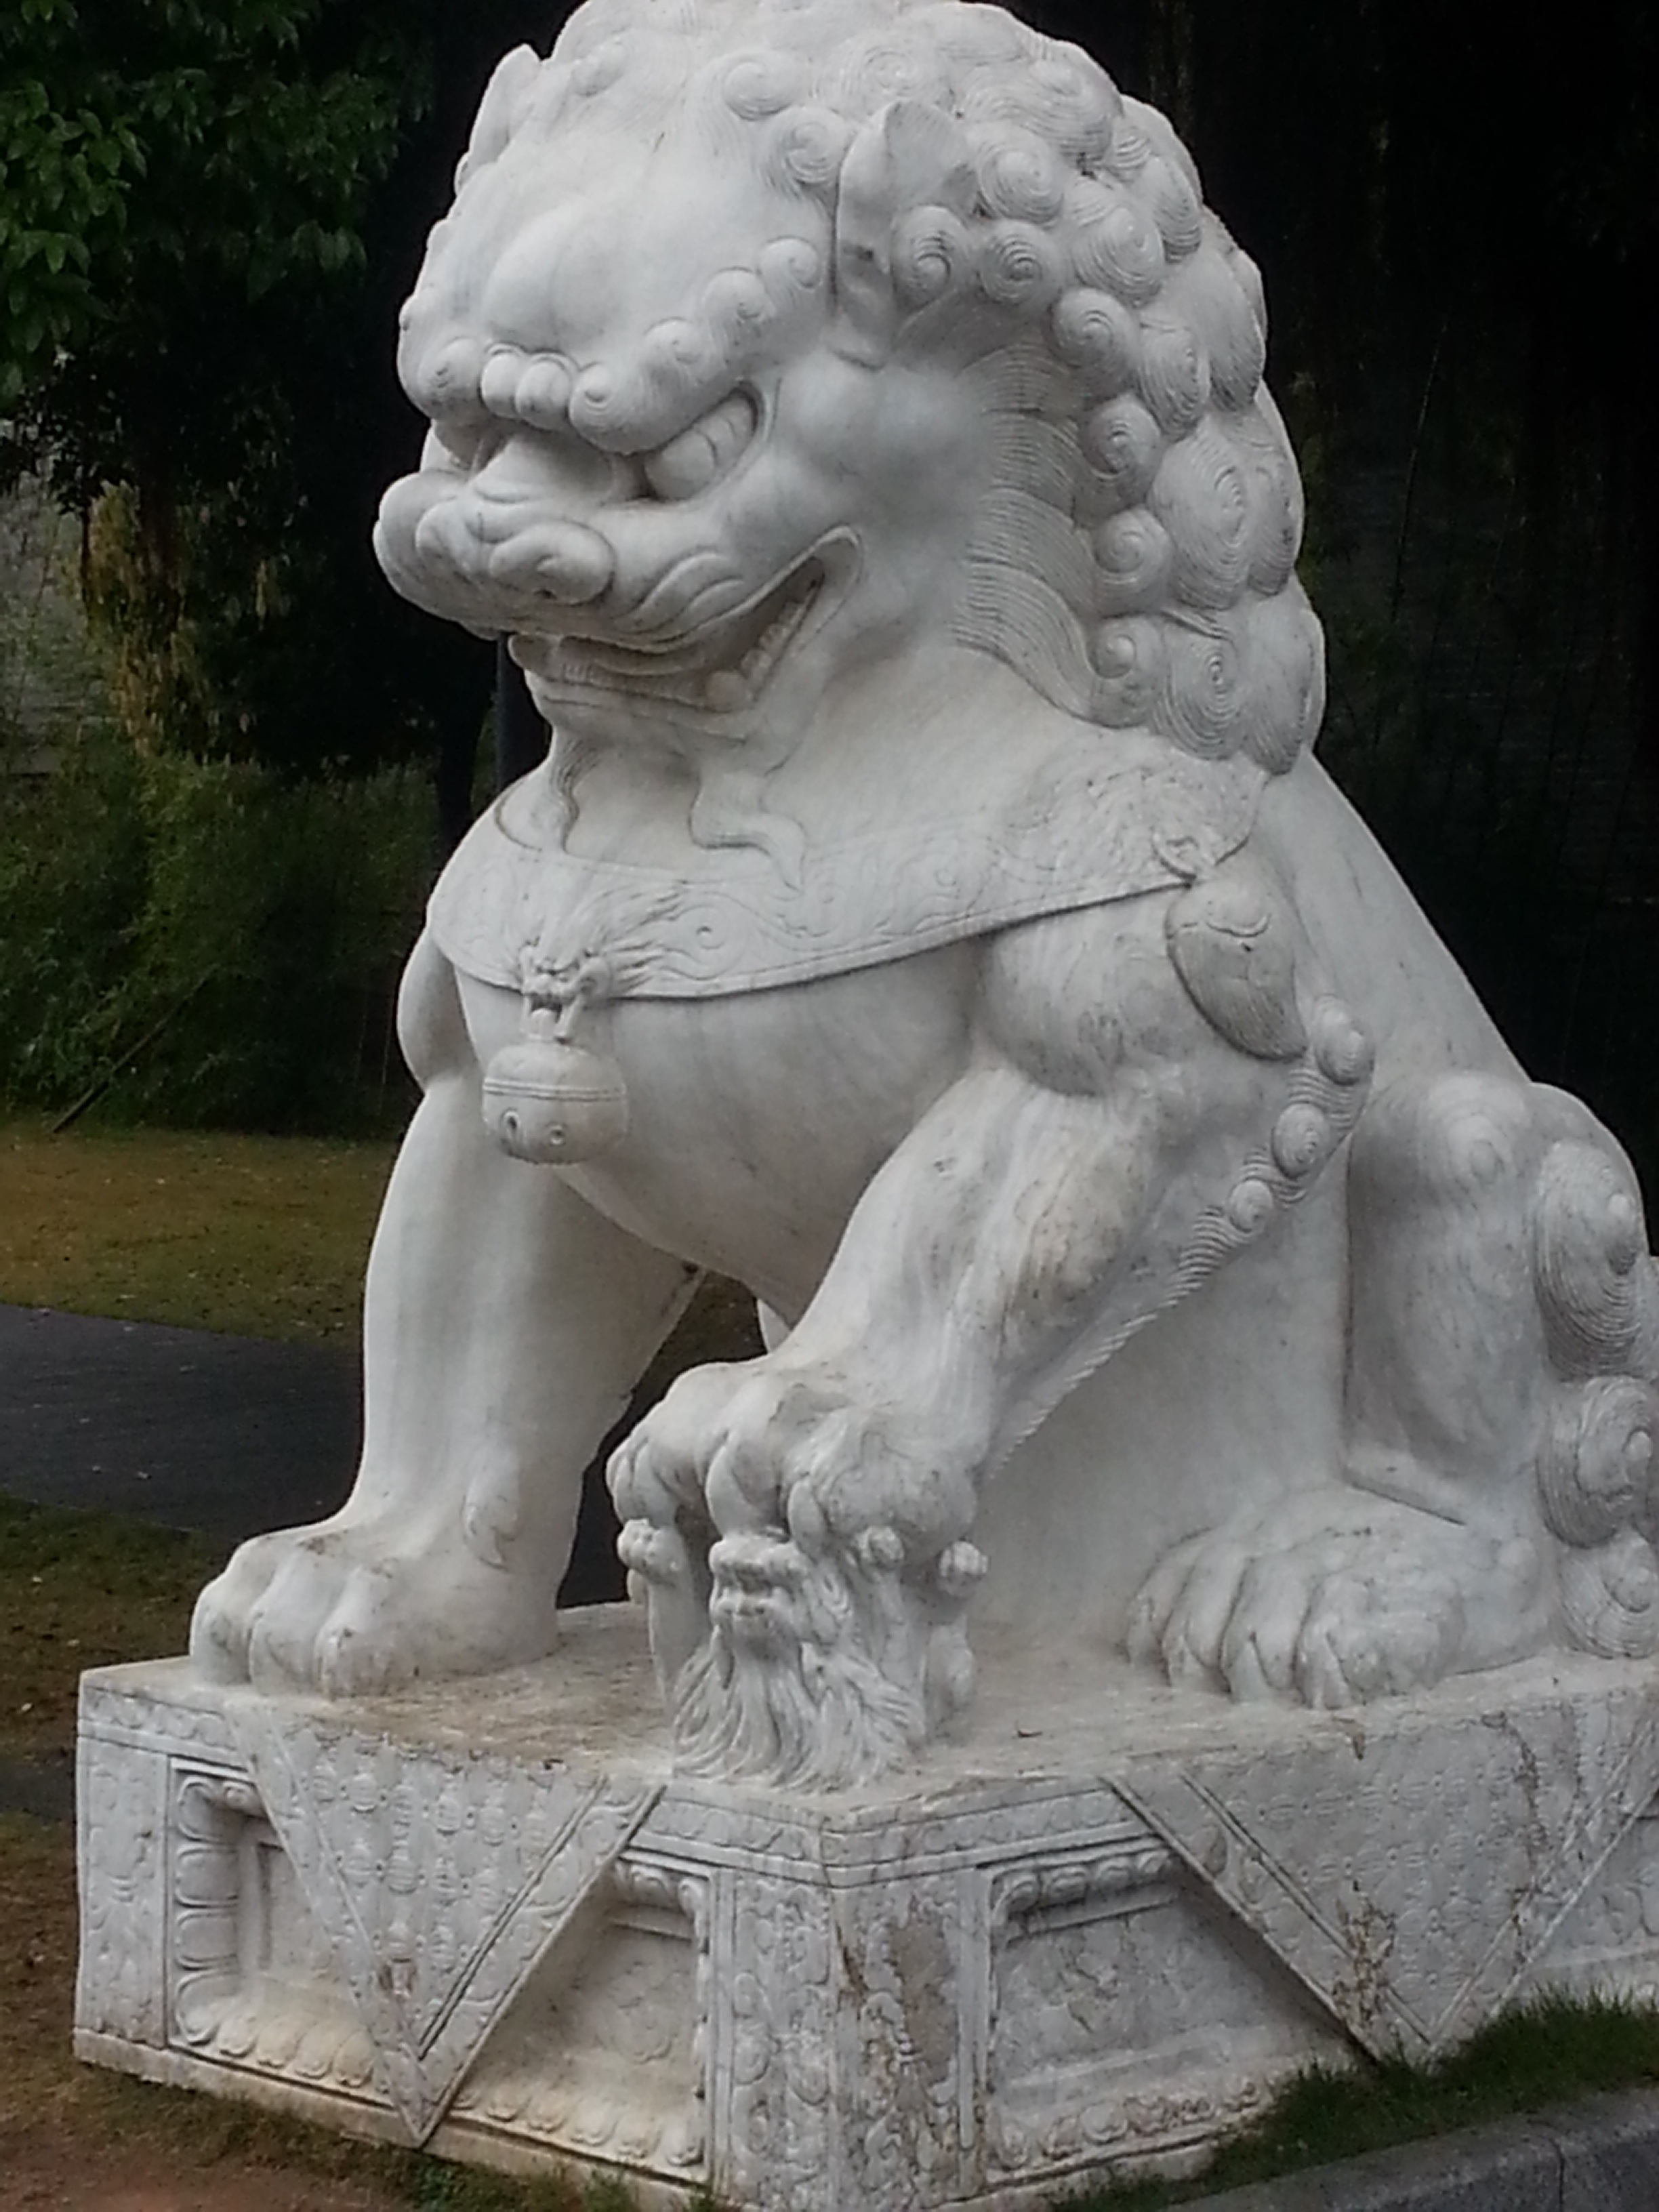
rock, white, stone, monument, statue, religion, asia, lion, sculpture, art, temple, carving, china, stone carving, ancient history